Marble Arch tube station

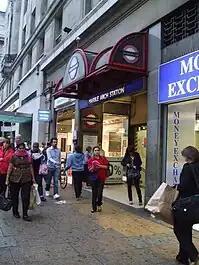
Station entrance

Marble Arch is a London Underground station. It is located near the Marble Arch in the City of Westminster. The station is on the Central line between Lancaster Gate and Bond Street stations, and is in Travelcard Zone 1.